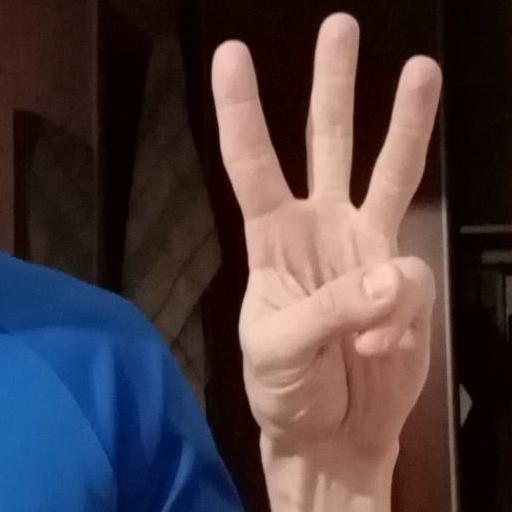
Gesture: three